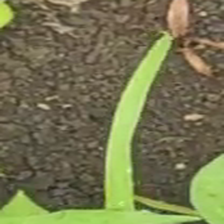
Weed species: Digitaria_SP_(Digitaria Sanguinalis )